Taraxacum officinale

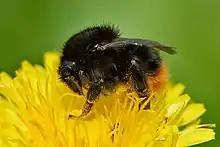
Dandelions provide both pollen and nectar for insects.

"Taraxacum officinale" is native to Europe and Asia, and was originally imported to America as a food crop. It is now naturalised throughout North America (including all 50 states of the US and most Canadian provinces), southern Africa, South America, New Zealand, Australia, and India.